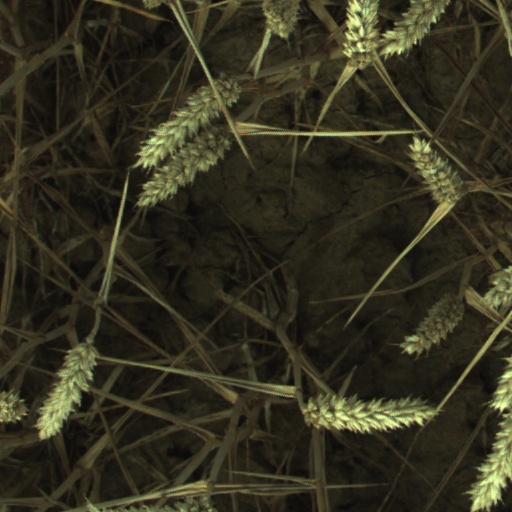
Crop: wheat